Marcus Rediker

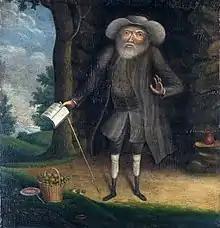
Rediker wrote a book and a play on Quaker abolitionist Benjamin Lay (pictured). Rediker called Lay “the most fascinating historical person that most people have never heard of,”.

In May 2013, Rediker and filmmaker Tony Buba traveled to the home villages of slaves that revolted on the Spanish vessel "La Amistad" in July 1839. During their trip to southern Sierra Leone, Rediker and Buba conducted interviews with village elders and searched for the ruins of the Lomboko slave factory. A documentary chronicling the journey, "Ghosts of Amistad: In the Footsteps of Rebels" premiered in November 2014 at the Three Rivers Film Festival in Pittsburgh. The film has been screened at multiple film festivals and universities across the world and aired on PBS since its release.